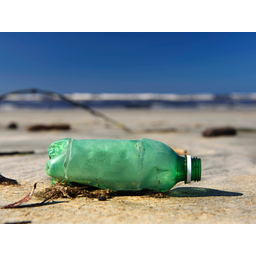
Label: bottles